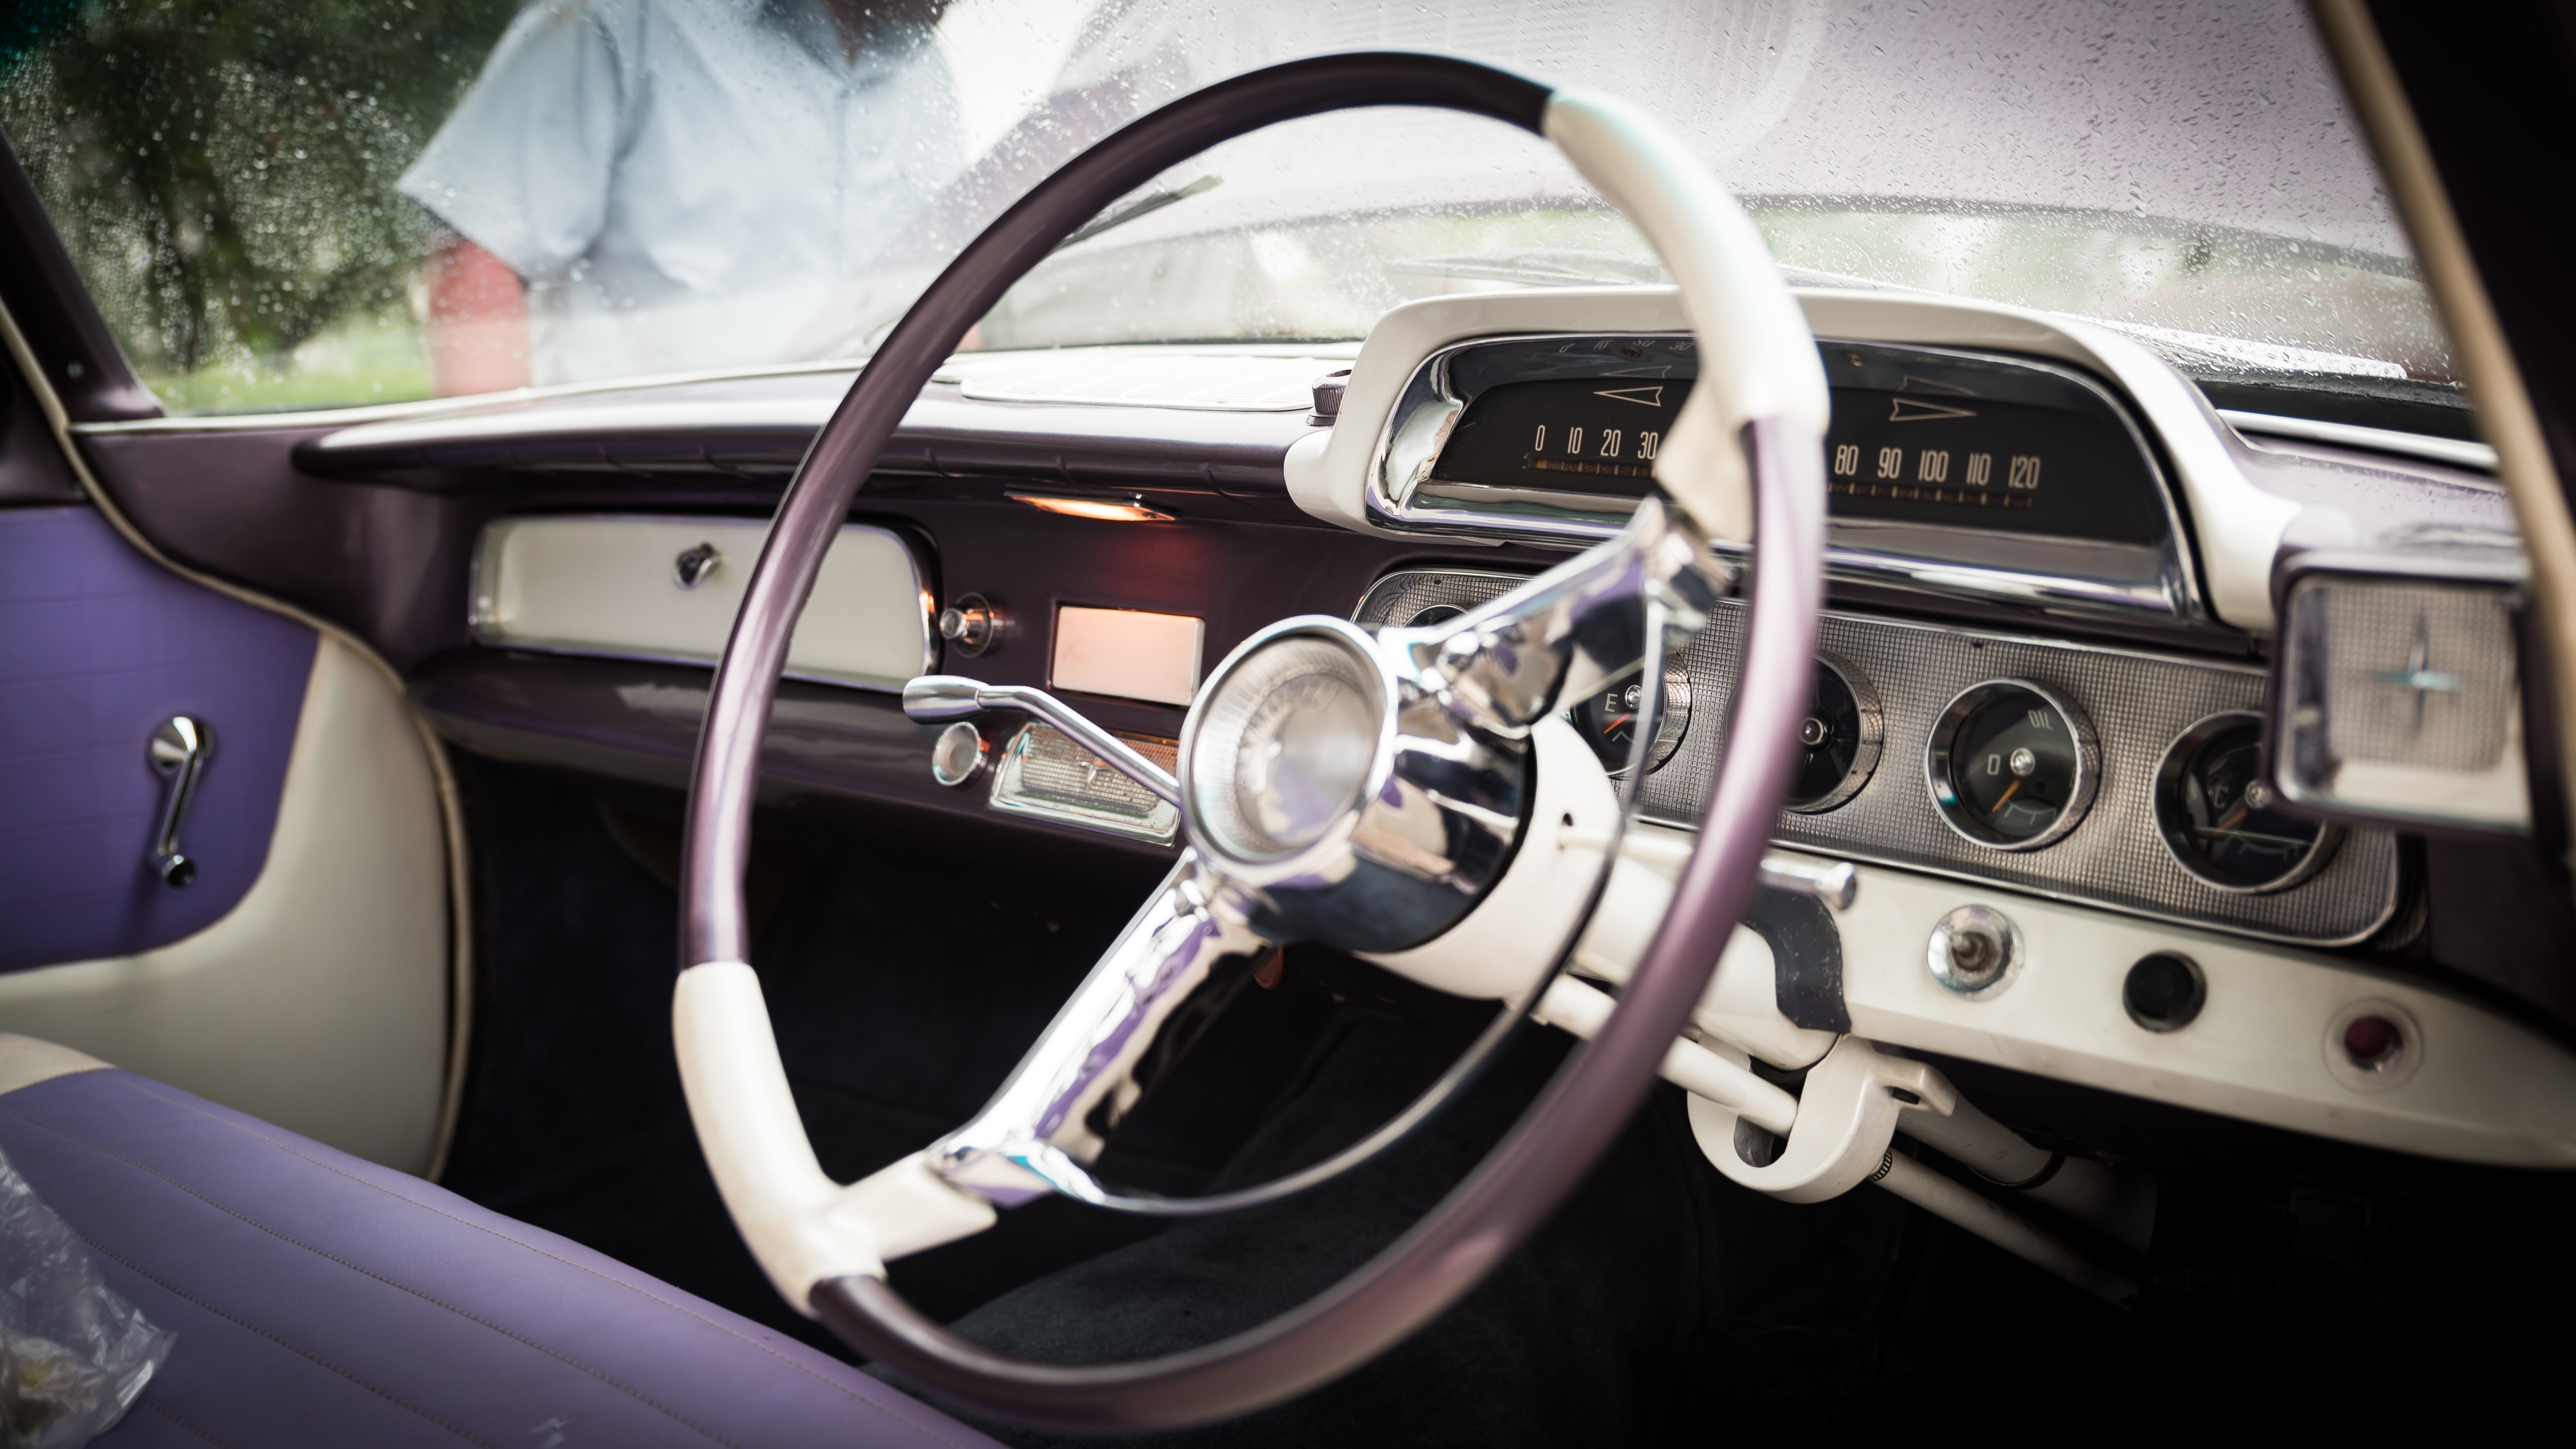
car, wheel, vehicle, steering wheel, motor vehicle, vintage car, sedan, antique car, city car, land vehicle, automobile make, automotive exterior, compact car, luxury vehicle, family car, steering part